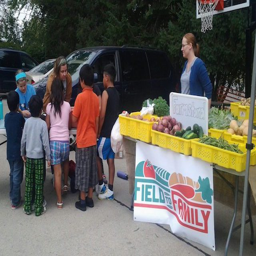
kids learn about healthy local food .